Takkar (1980 film)

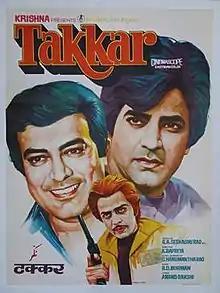
Theateral release poster

Takkar is a 1980 Hindi-language action film directed by K. Bapayya. It features an ensemble cast of Ashok Kumar, Sanjeev Kumar, Jeetendra, Vinod Mehra, Zeenat Aman, Jaya Prada and Bindiya Goswami with music composed by R. D. Burman. It is produced by G. A. Seshagiri Rao under the Padmalaya Studios banner and presented by Krishna. The film is a remake of the 1973 Telugu movie "Devudu Chesina Manushulu". The film is Padmalaya Studios' Bollywood debut and after this they made nearly 20 films.